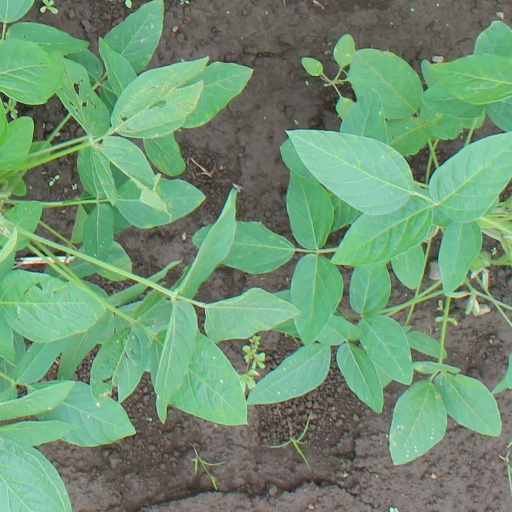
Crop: soybean